Thomas Bates (stockbreeder)

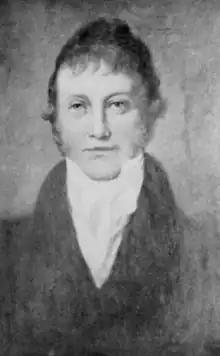

Thomas Bates was descended from a family long settled in Northumberland. He was born at Matfen, Northumberland, on 21 June 1775, the younger of the two sons of George Bates of Aydon Castle and his wife Diana, daughter of Thomas Moore of Bishop's Castle, Shropshire.